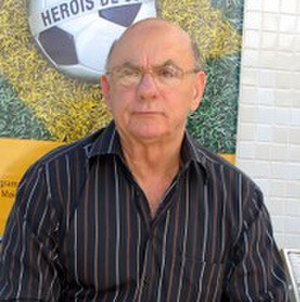
Dino Sani
Dino Sani er en tidligere brasiliansk fodboldspiller og -træner, der med Brasiliens landshold vandt guld ved VM i 1958 i Sverige.